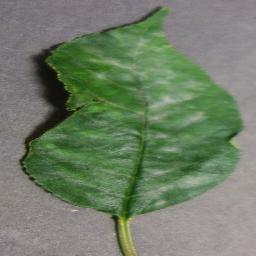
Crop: cherry
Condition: (including_sour)_powdery_mildew